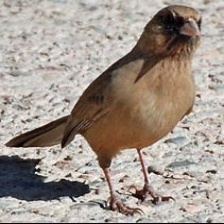
Species: ALBERTS TOWHEE
Scientific name: PIPILO ABERTI